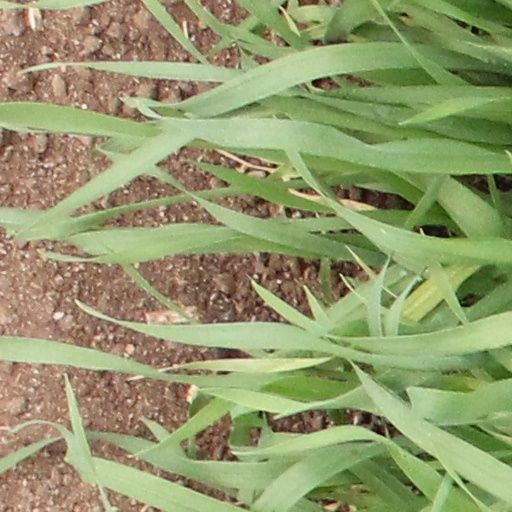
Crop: wheat